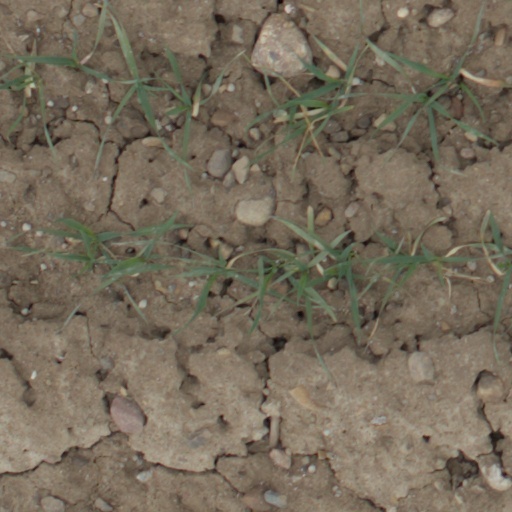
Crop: wheat